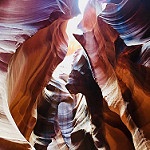
Scene: Outdoor